Rudolf Trenkel

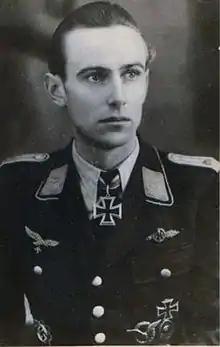

Rudolf Trenkel (17 January 1918 – 26 April 2001) was a German Luftwaffe military aviator during World War II. As a flying ace, he was credited with 138 victories and was a recipient of Knight's Cross of the Iron Cross of Nazi Germany.